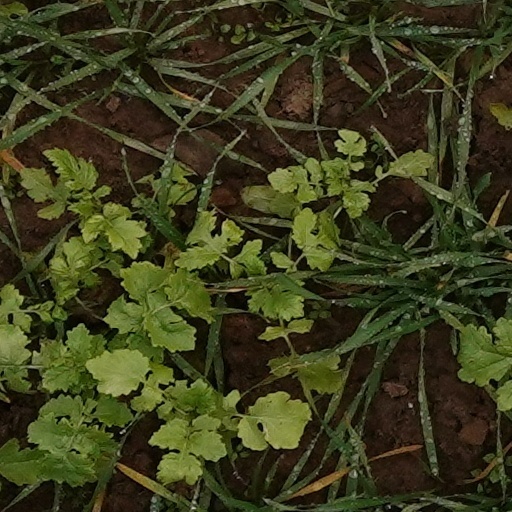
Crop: wheat